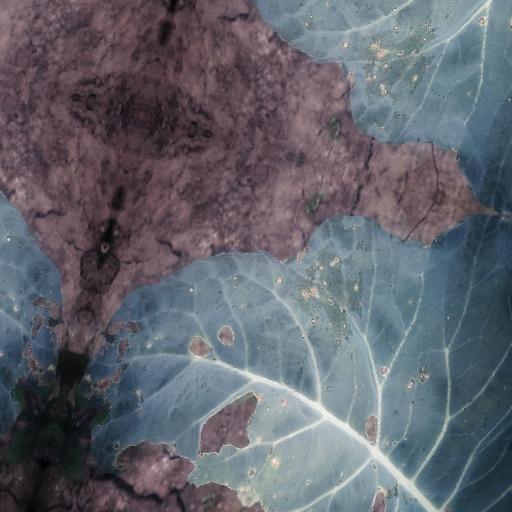
Label: Black Rot